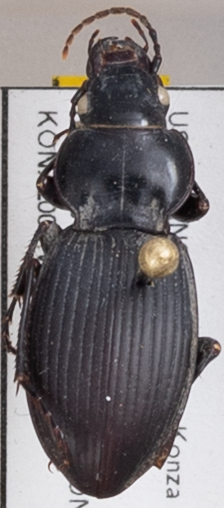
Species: Cyclotrachelus sodalis colossus
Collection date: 2022-06-22
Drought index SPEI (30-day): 0.794
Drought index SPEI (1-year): -0.078
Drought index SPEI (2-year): -0.086